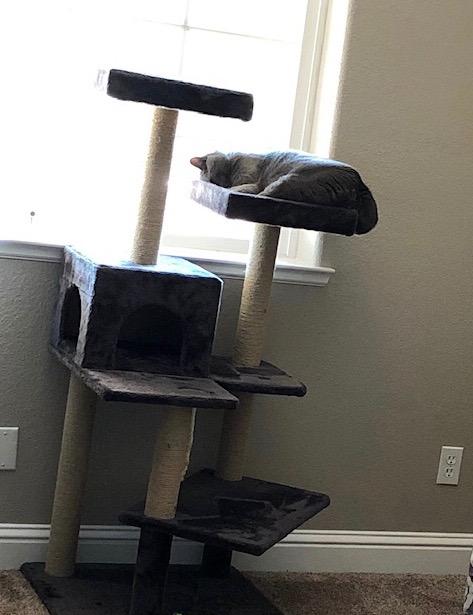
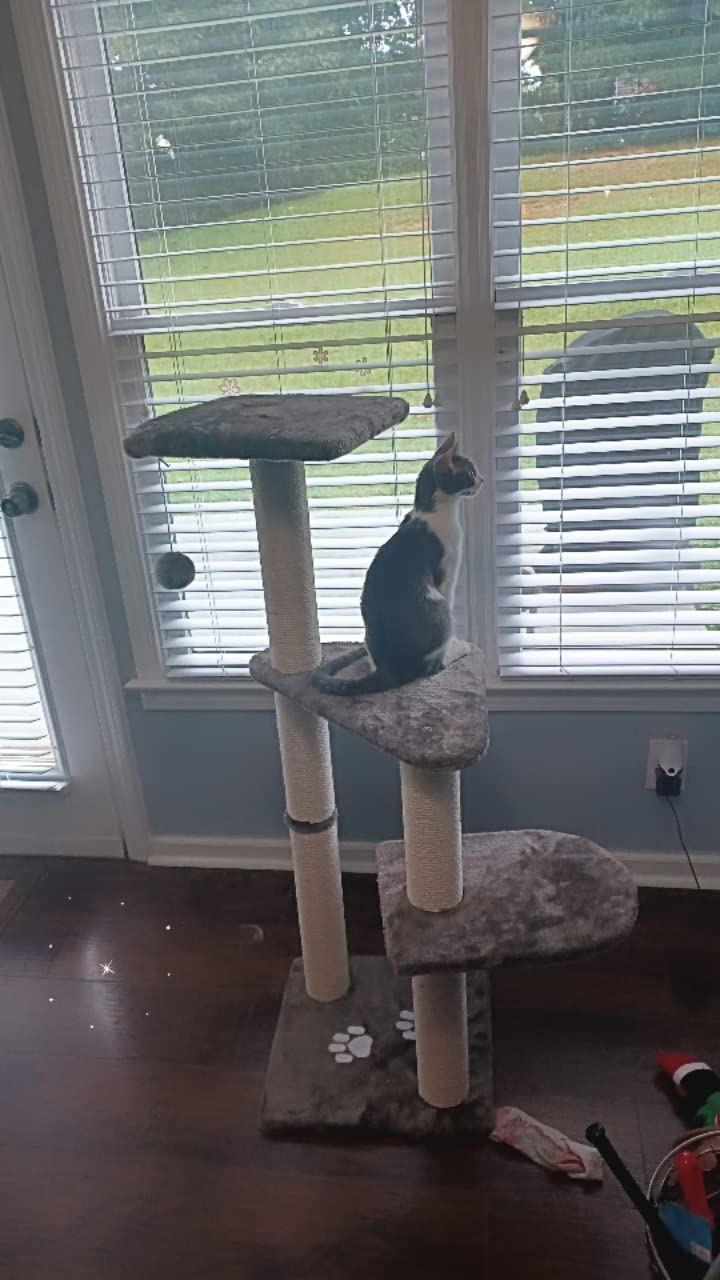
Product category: items_cat tree
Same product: no